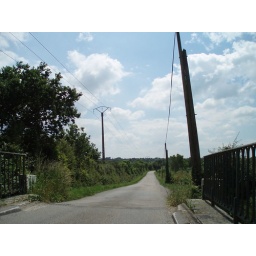
Unclassified road - bridge over L'Acheneau at Cheix-En-Retz Loire-Atlantique France (44)